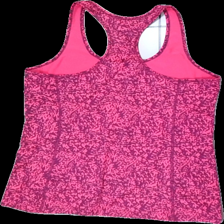
View: back
Type: Training top
Category: Ladies
Brand: H&M
Colors: Purple, Pink
Material: 100% Polyester
Pattern: Other
Cut: Tight, C-collar
Size: L
Season: All
Price range: 50-100
Recommended usage: Reuse